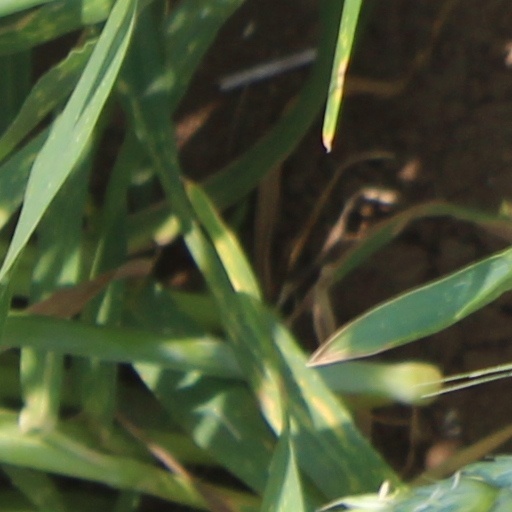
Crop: wheat